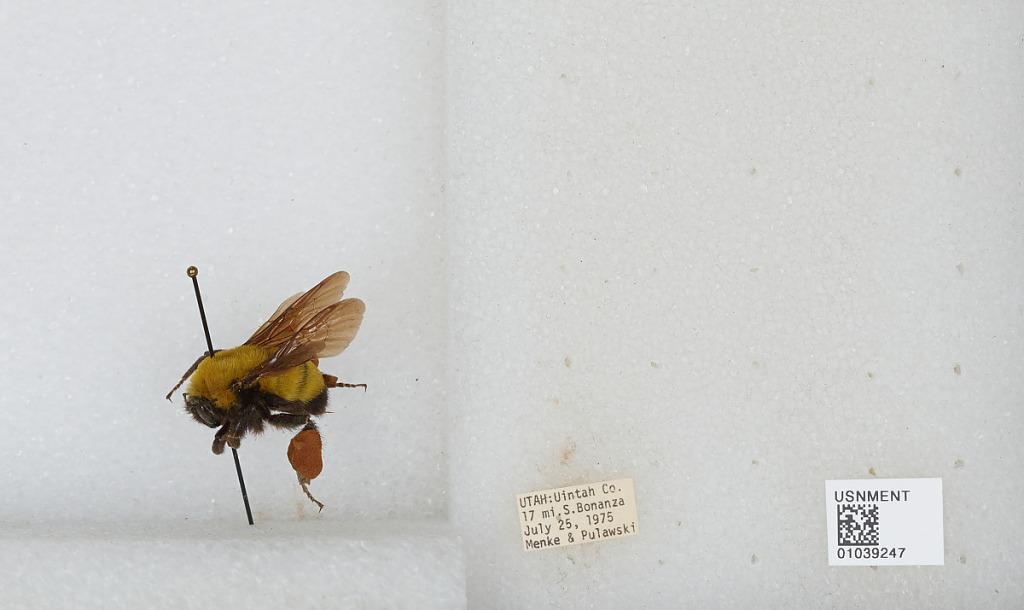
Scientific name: Bombus sp.
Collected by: Menke & Pulawski
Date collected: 1975-7-25
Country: United States
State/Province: Utah
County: Uintah
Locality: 17 miles south of Bonanza
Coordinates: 39.8294, -109.119